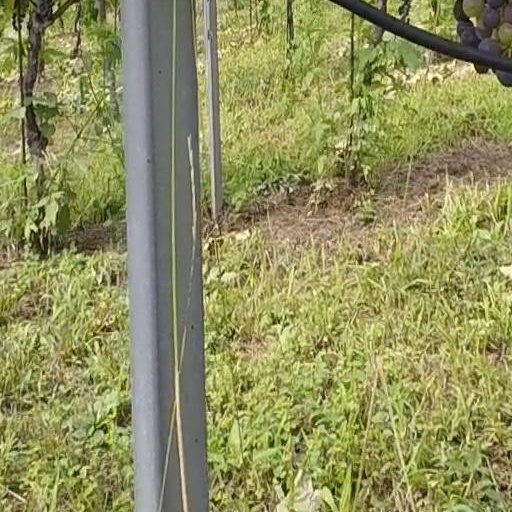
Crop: grape